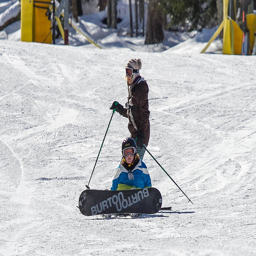
a snow skier and a snowboarder with a black board
A skier and a snowboarder are on the snow
A person on skis and a person on a snowboard
Two women who are standing and sitting in the snow.
a person that is skiing down on a snow board